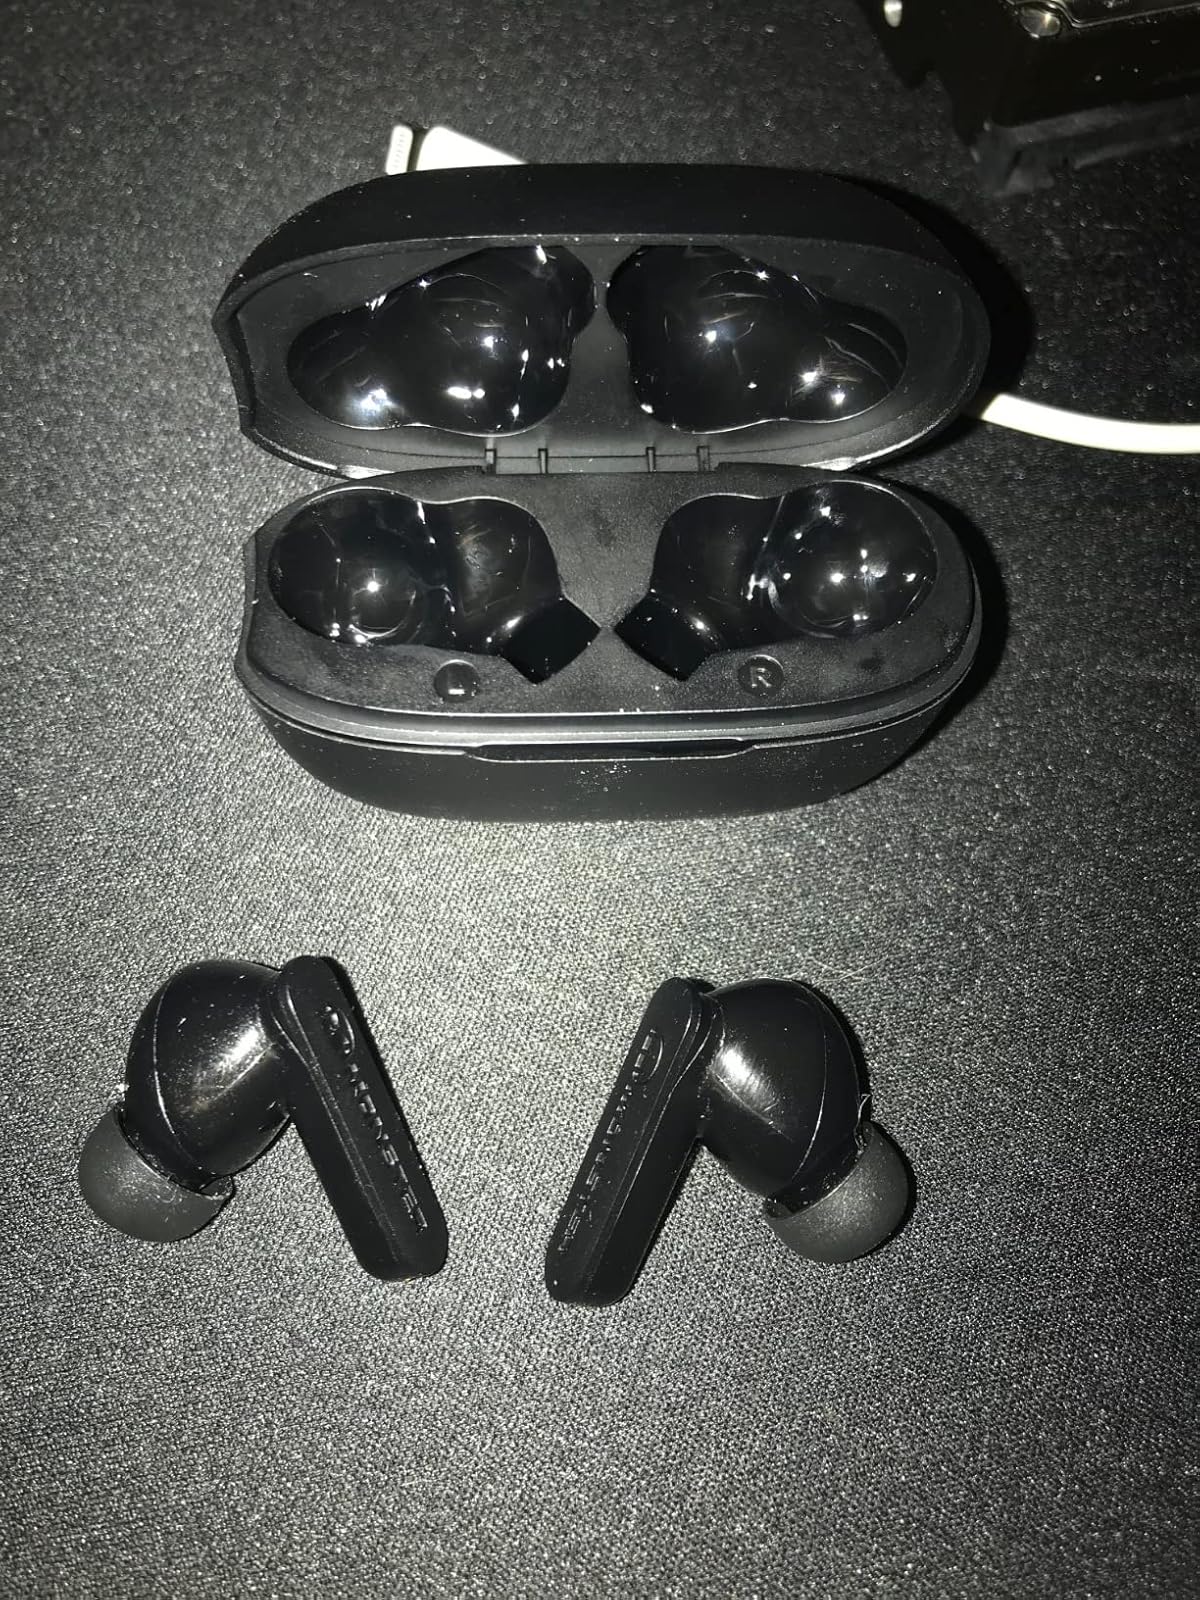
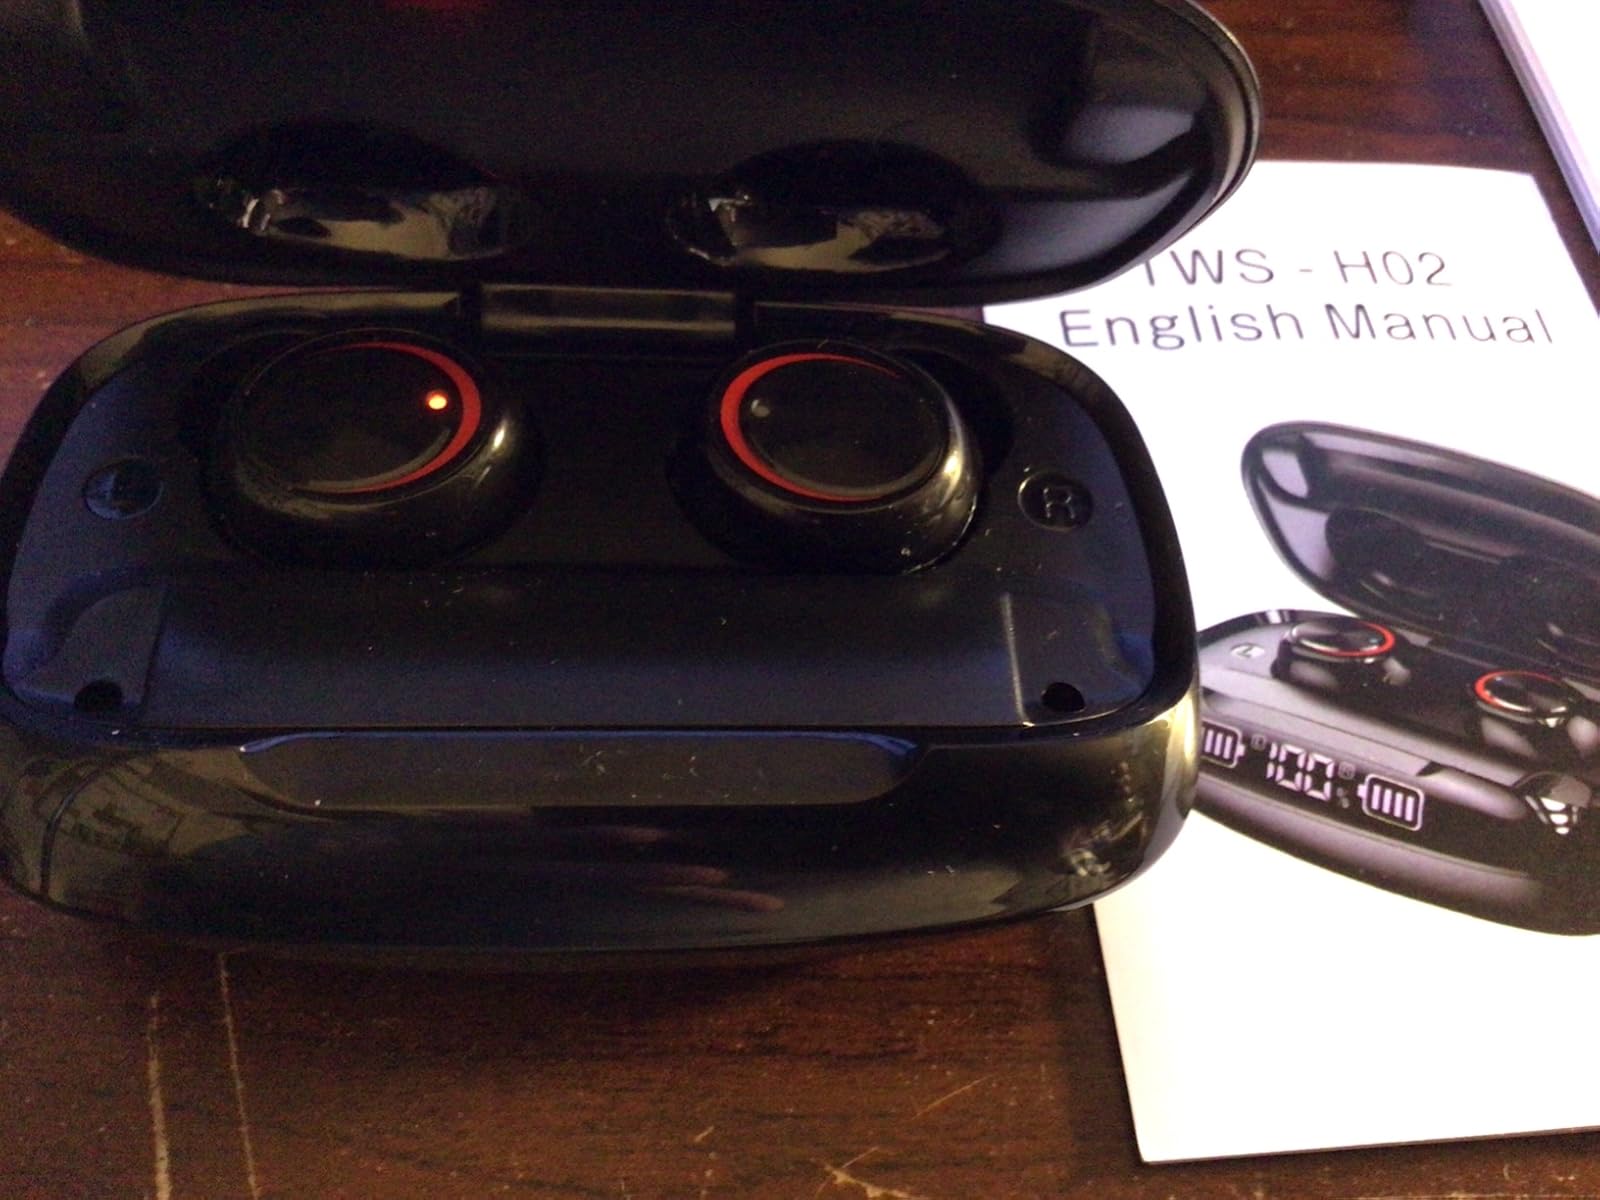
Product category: earbuds
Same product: no